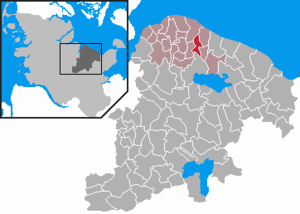
Krummbek
Kort
Krummbek er en by og kommune i det nordlige Tyskland, beliggende i Amt Probstei i den nordlige del af Kreis Plön. Kreis Plön ligger i den østlige/centrale del af delstaten Slesvig-Holsten.